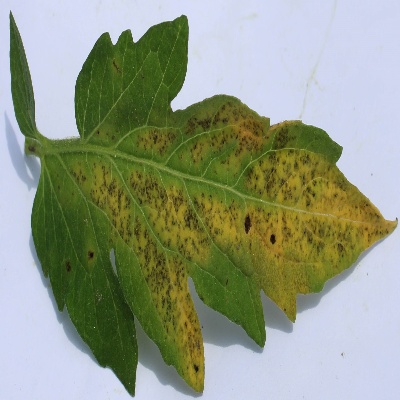
Crop: Tomato
Condition: septoria leaf spot